Hubert Horton McAlexander

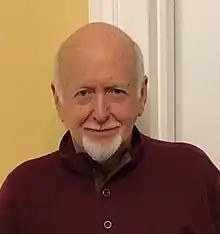
Hubert McAlexander, 2020

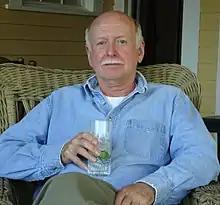
Hubert McAlexander at home, 2010

Hubert Horton McAlexander (born October 27, 1939) is a scholar of Southern literature and culture and a Josiah Meigs Professor Emeritus in the University of Georgia's department of English. In addition to numerous articles on William Faulkner and other nineteenth- and twentieth-century Southern authors, he wrote biographies of Sherwood Bonner and Peter Taylor and edited a collection of critical essays on Taylor and a volume of interviews with Taylor. He has also published books and articles on regional history, especially the region of northern Mississippi that inspired William Faulkner's fiction.